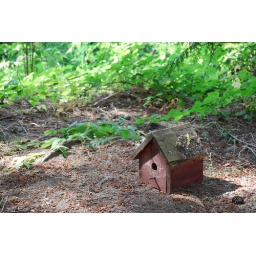
There were bird houses everywhere around the campground. Really cool place.